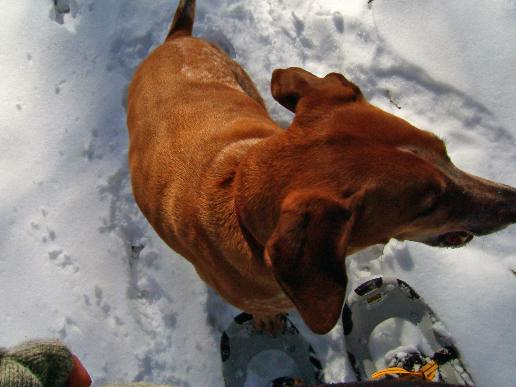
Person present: No